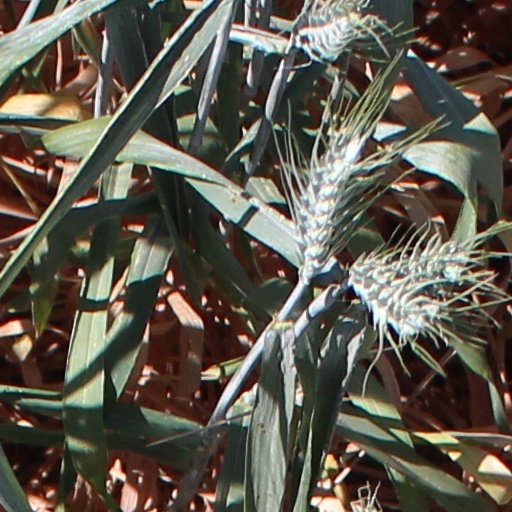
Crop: wheat